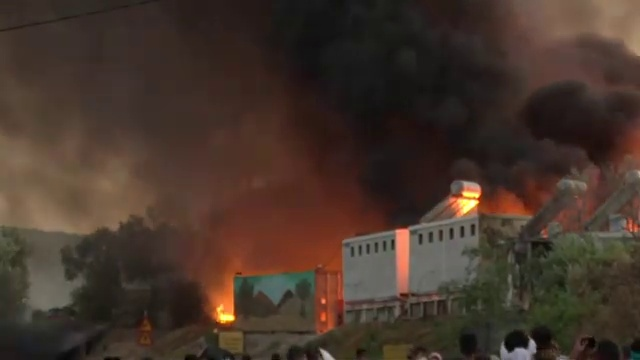
Fire: yes
Smoke: yes